East Champaran district

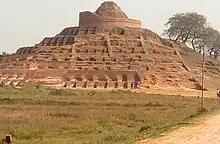
Kesariya Baudha Stupa

Kesariya is arranged on the eastern banks of the River Gandak and views the enormous 104-feet-tall stupa, which is viewed as the tallest Buddhist stupa. In like manner, Kesariya orders conspicuous situations in East Champaran the travel industry just as history of Buddhism. The stupa was found in the year 1998.